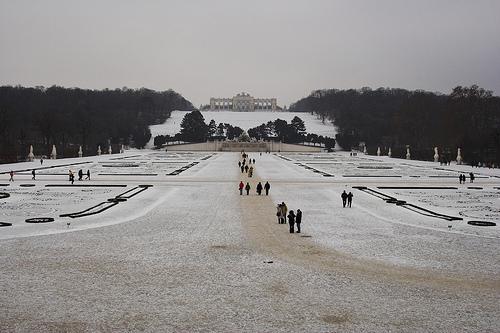
Weather: snow or frosty